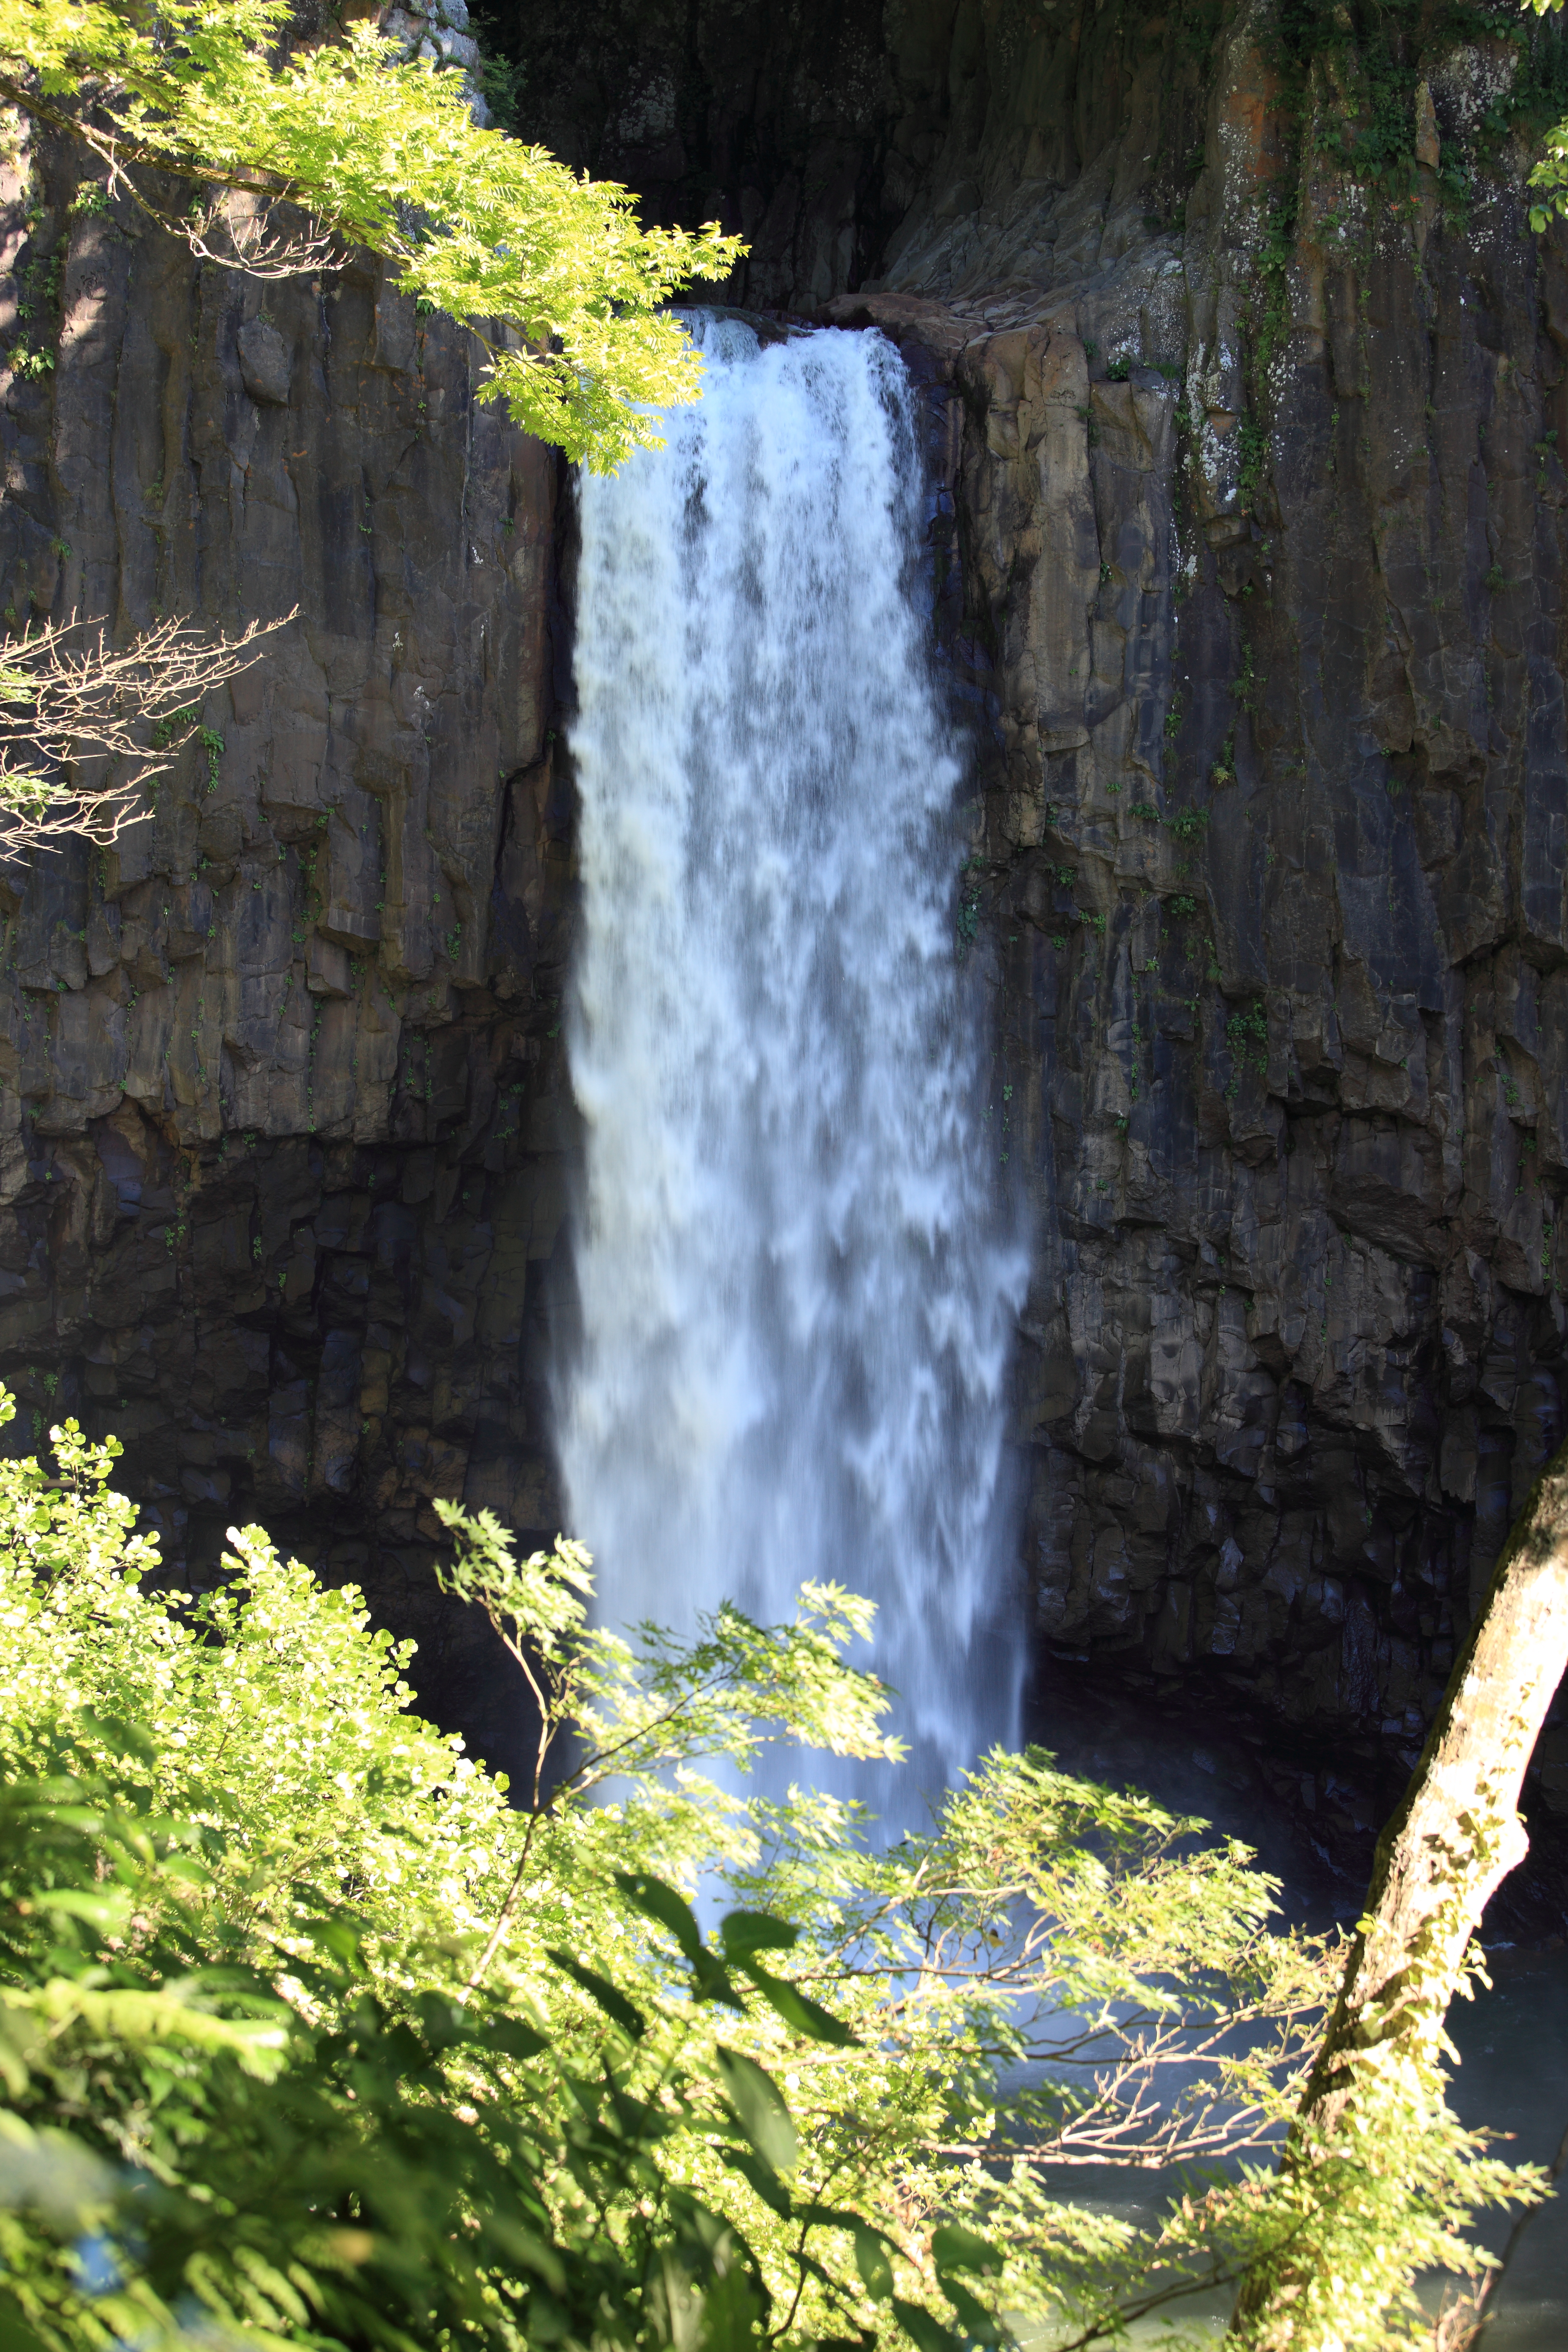
tree, water, nature, rock, waterfall, formation, stream, high, jungle, autumn, terrain, body of water, 5d, wasserfall, hires, markii, water feature, hi, res, resolution, niigata, myoko, myoukou, columnarjoint, naenataki